HMS Glorious

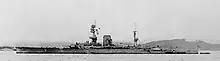
"Glorious" in 1918

"Glorious" received flying-off platforms on top of her turrets in 1918. A Sopwith Camel was carried on the rear turret and a Sopwith 1½ Strutter on the forward turret. On 5 November 1918, "Glorious" was anchored off Burntisland in the Firth of Forth together with the seaplane tender and the battleship when a sudden Force 10 squall caused "Campania" to drag her anchor and collide first with "Royal Oak" and then with "Glorious". Both "Royal Oak" and "Glorious" suffered only minor damage, but "Campania" was holed by her collision with "Royal Oak". "Campania"′s engine rooms flooded, and she settled by the stern and sank five hours later without loss of life.